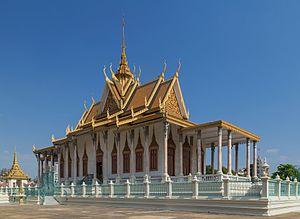
Le palais royal de Phnom Penh, au Cambodge, est un complexe de bâtiments qui sert de résidence au roi du Cambodge.